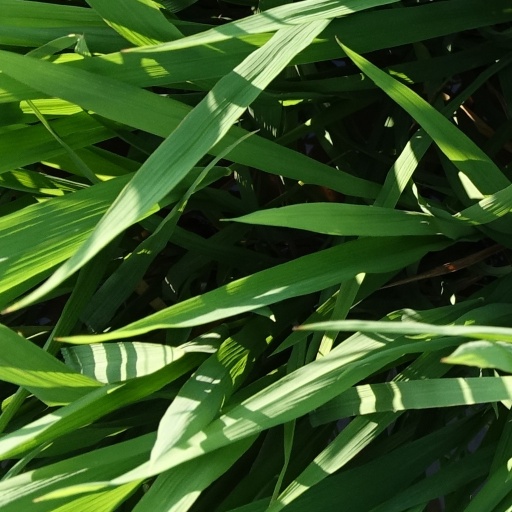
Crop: rice